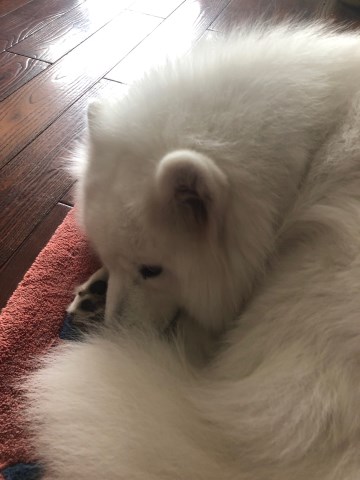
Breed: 2192-n000088-Samoyed